Saka

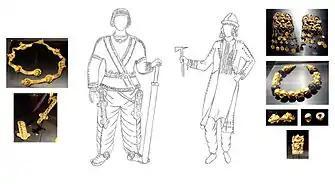
Artifacts found the tombs 2 and 4 of Tillya Tepe and reconstitution of their use on the man and woman found in these tombs

The most closely related modern population to the Saka (and other Eastern Scytho-Sarmatian groups) are the Bashkirs, a Turkic people which display genetic continuity to Bronze and Iron Age Central Asians. There is also increasing evidence for genetic affinities between the Eastern Scythians (such as the Pazyryk culture) and Turkic-speaking groups, which formed via admixture events during the Iron Age between local Saka groups and geneflow from the Eastern Steppe, but also Uralic and Paleo-Siberian peoples. The admixture with West Eurasian sources was found to be "in accordance with the linguistically documented language borrowing in Turkic languages".